Hollywood Vice Squad

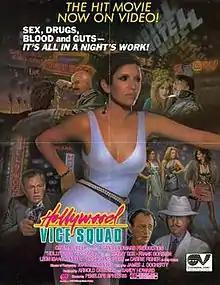

Hollywood Vice Squad is a 1986 American sex comedy film directed by Penelope Spheeris with music by Keith Levene of Public Image Ltd. It marked Robin Wright's film debut.